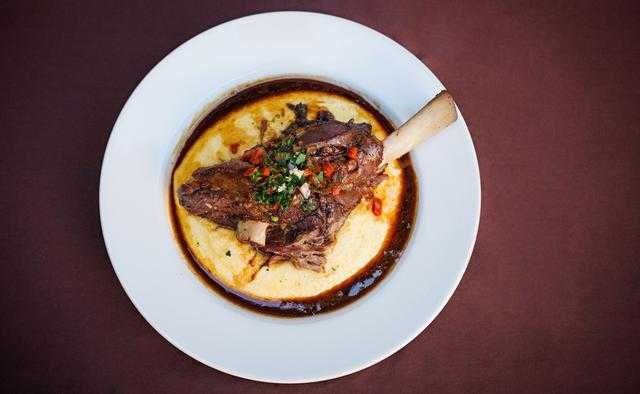
Label: Pear